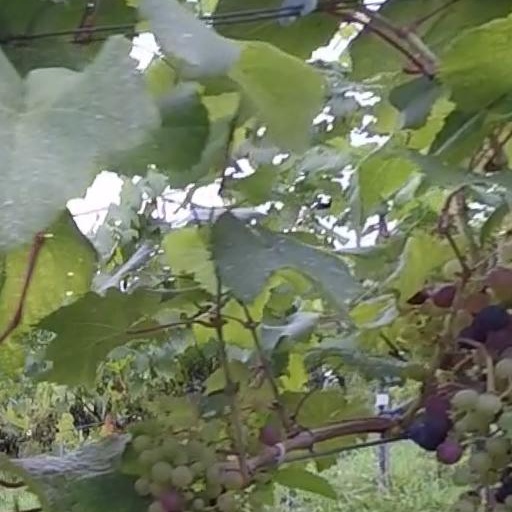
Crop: grape